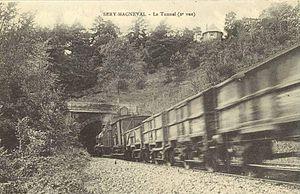
Un train de marchandises entre dans le souterrain de Séry, sur la ligne d'Ormoy-Villers à Boves. Les tombereaux sont principalement affectés au transport de charbon en provenance des houillères du Nord.
La ligne d'Ormoy-Villers à Boves est une ligne ferroviaire qui relie la banlieue parisienne nord-est à la région d'Amiens. Très utilisée au temps de la traction à vapeur pour acheminer le charbon du bassin houiller du nord de la France vers la région parisienne, en évitant ainsi l'emprunt de la section Amiens - Paris très chargée, elle est utilisée aujourd'hui pour le trafic des marchandises entre Ormoy-Villers et la ligne de Creil à Jeumont et en trafic voyageurs entre Estrées-Saint-Denis et Boves.